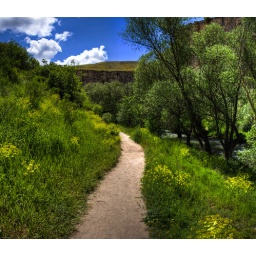
Trail leadin through the Ihlara valley with river running beside it.